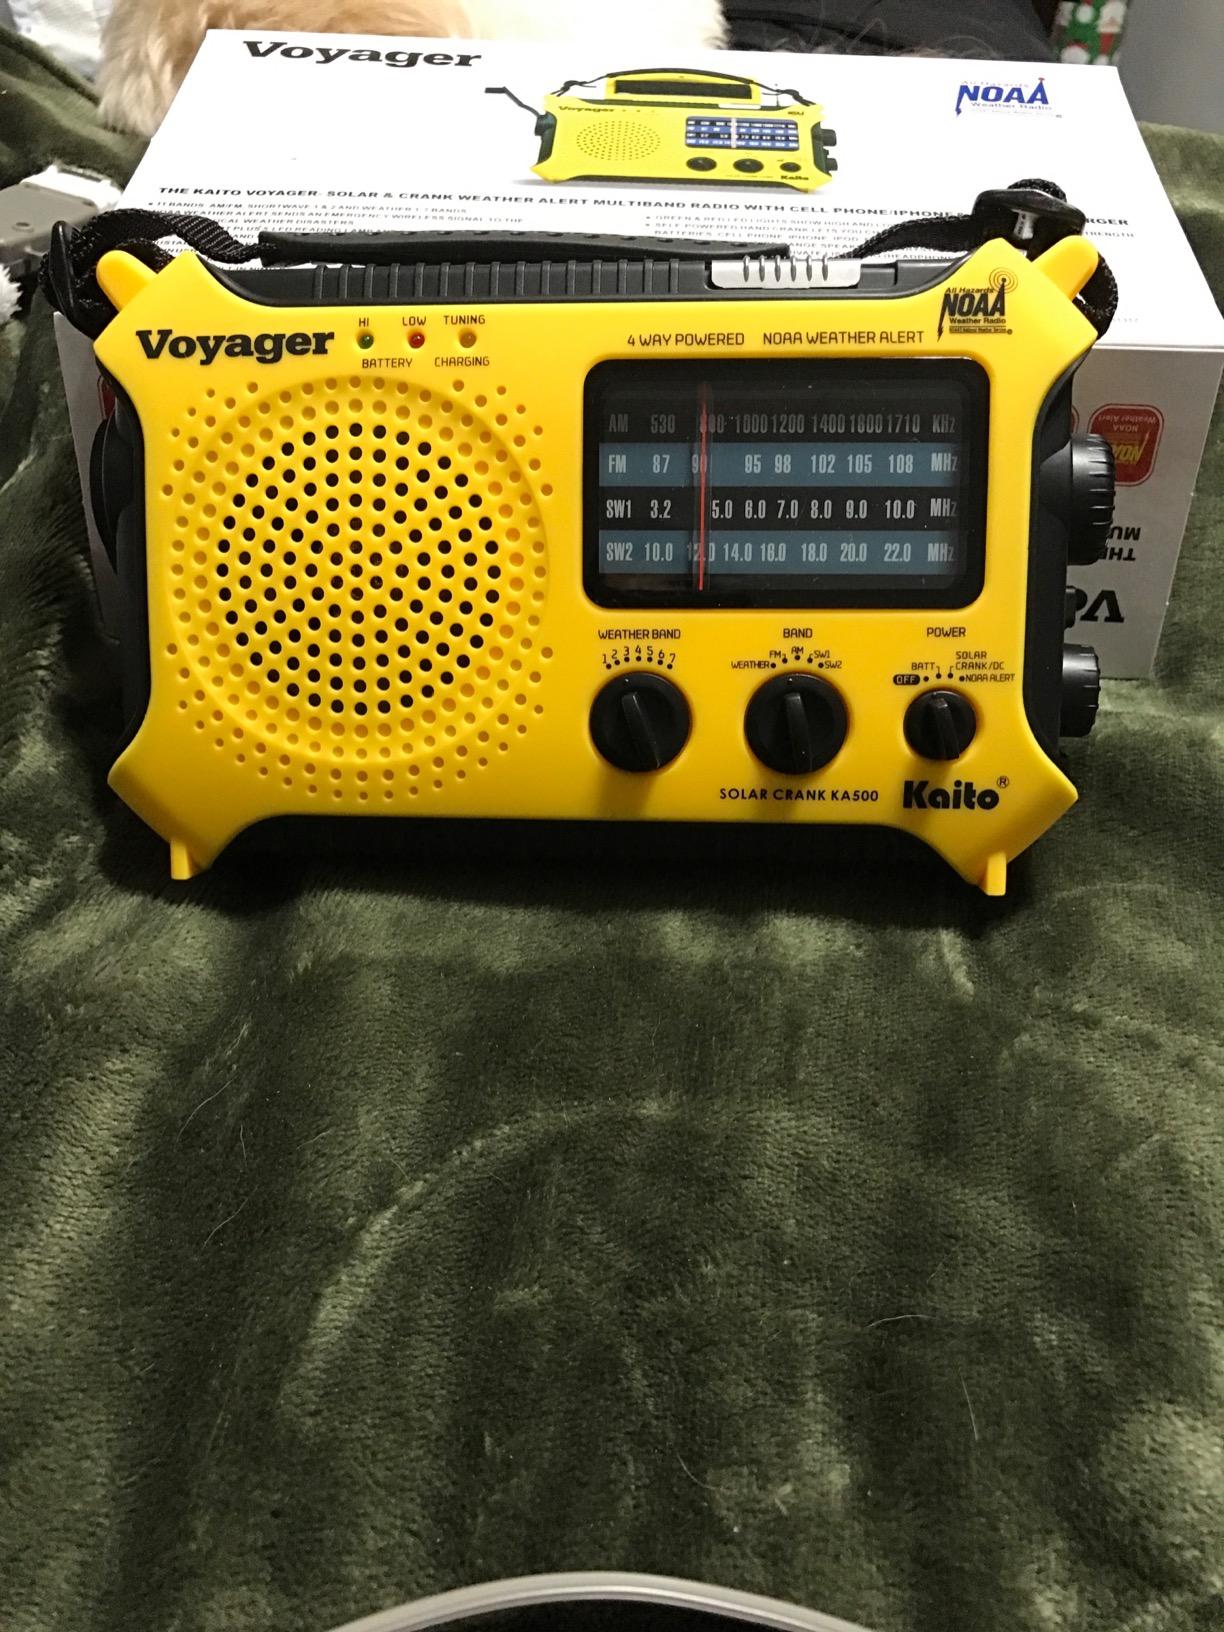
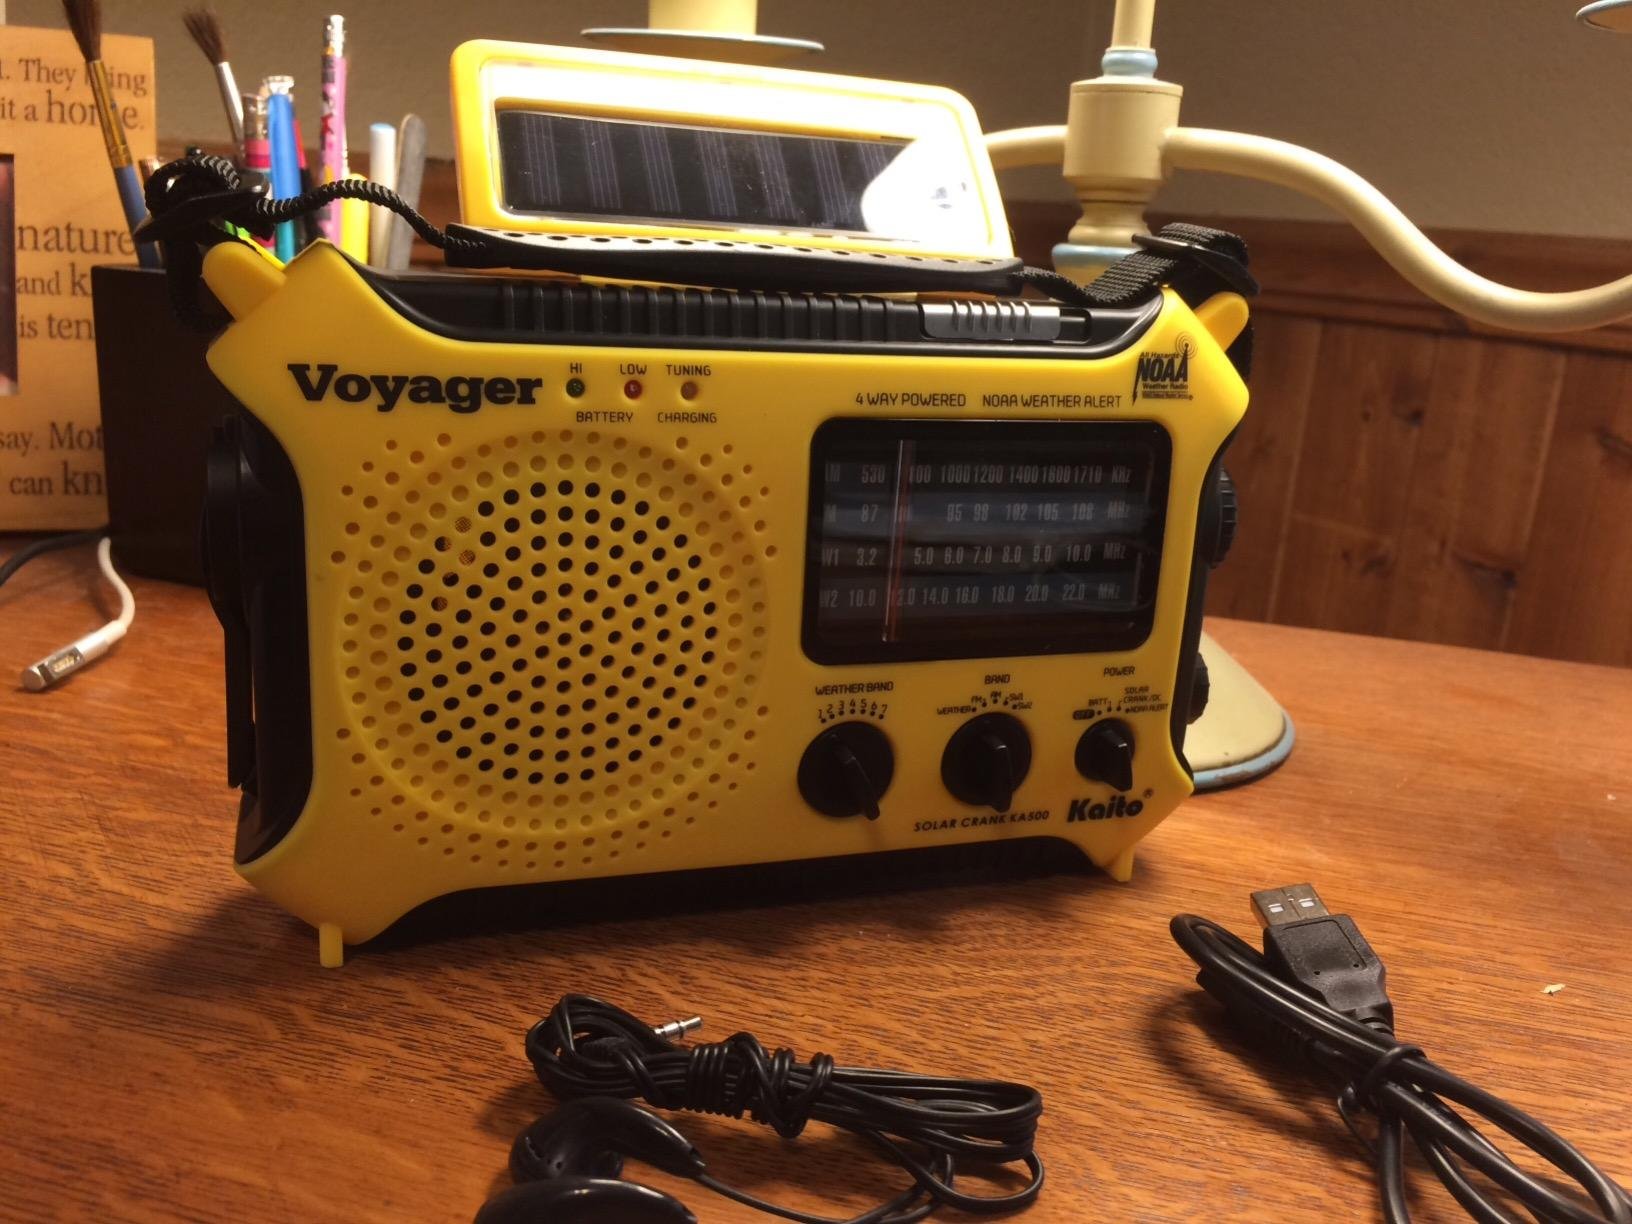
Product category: radio
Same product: yes